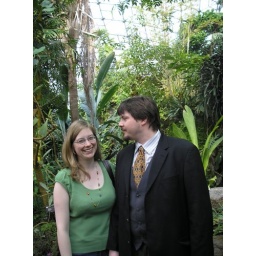
Sara and Ben in a green house